Peace journalism

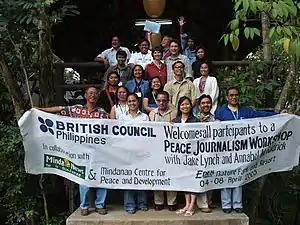
Peace journalism workshop in Mindanao, the Philippines

Peace journalism follows a long history of news publication, originating in non-sectarian Christian peace movements and societies of the early 19th century, which published periodicals. Sectarian organizations also created publications focused on peace as part of their proselytizing in the 19th century, as did utopian communities of the period. From the 20th century, a prominent example of sectarian journalism focused on peace was Dorothy Day's" Catholic Worker."